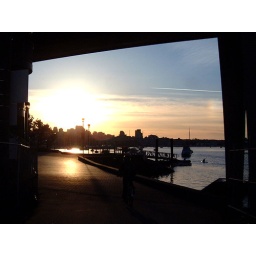
biking under the cambie bridge just after black bird o'clock